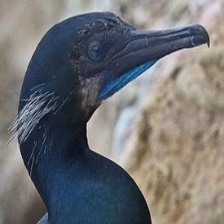
Species: BRANDT CORMARANT
Scientific name: PHALACROCORAX PENICILLATUS